Incomplete Nature

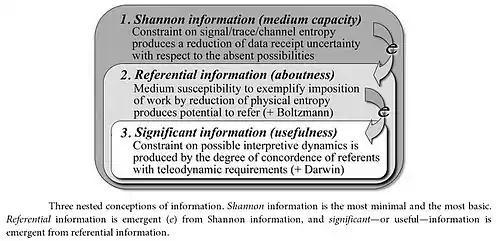
Three nested conceptions of information

Shannon's information based conception of entropy should be distinguished from the more classic thermodynamic conception of entropy developed by Ludwig Boltzmann and others at the end of the nineteenth century. While Shannon entropy is static and has to do with the set of all possible messages/states that a signal bearing system might take, Boltzmann entropy has to do with the tendency of all dynamic systems to tend towards equilibrium. That is, there are many more ways for a collection of particles to be well mixed than to be segregated based on velocity, mass, or any other property. Boltzmann entropy is central to the theory of work developed earlier in the book because entropy dictates the direction in which a system will spontaneously tend.